Archaeological Museum of Butrint

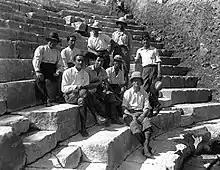
Luigi Maria Ugolini in Butrint c. 1932

Systematic excavations in Butrint by Albanian archaeologists during the years 1960-1980 significantly increased the number of items presented in this museum. The museum underwent several reconstructions, and in 1988 it took a more complete form, presenting the centuries-long history of the ancient city. The museum was closed from 1991 until 2005. The early 1990s and especially 1997 were fatal, as some of the objects were stolen from the museum premises. However, the museum building continued to be used during this period by archaeologists who stored the finds of the archeological excavation in the premises. In summer 2005, the museum was renovated and enriched with archaeological finds from the excavations of the joint project of the Institute of Archaeology and the Butrint Foundation starting from 1994. In 2008, the Butrint Museum continued to function under the auspices of the Butrint National Park, as it, until then, was under the auspices of the Institute of Archaeology (currently the Centre for Albanological Studies).